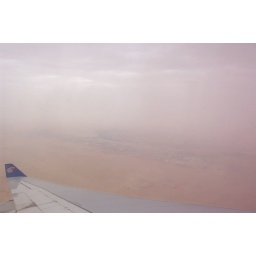
View of barren desert from plane flying over Cairo.